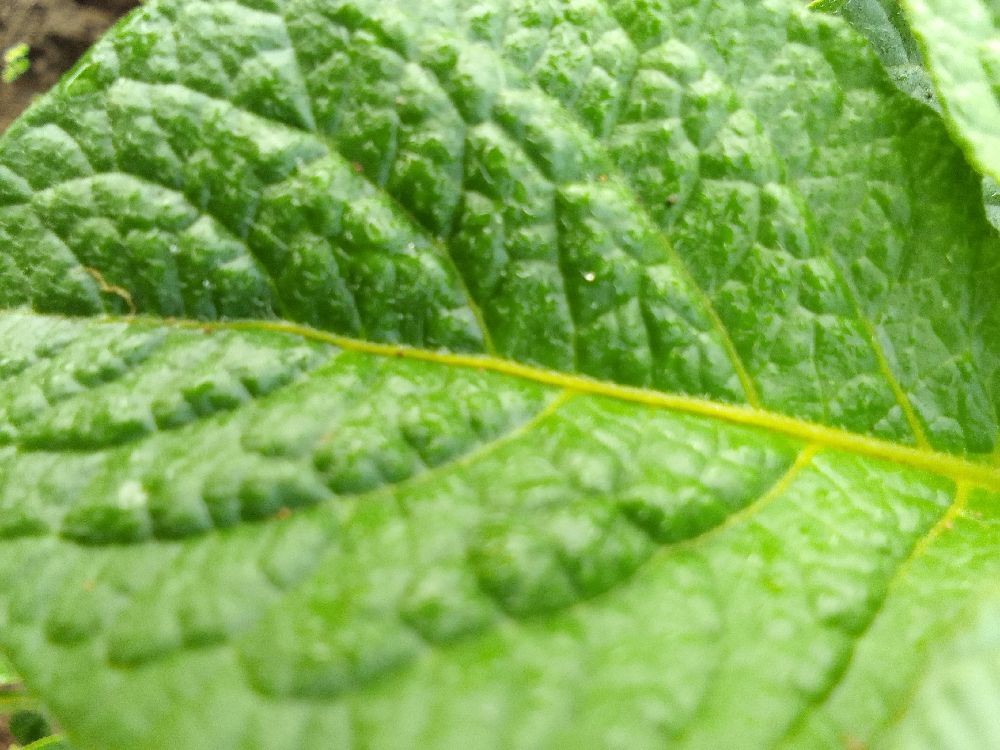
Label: Healthy